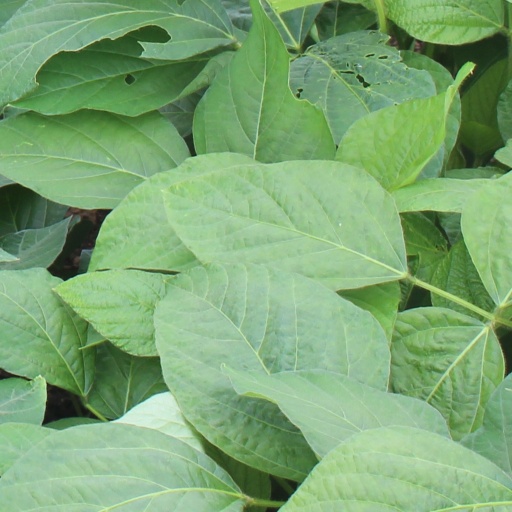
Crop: soybean